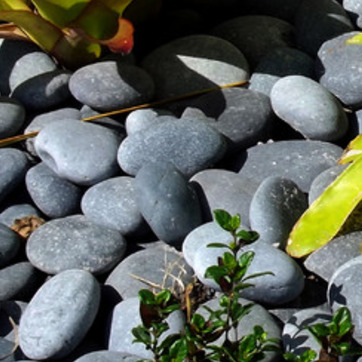
Material: stone